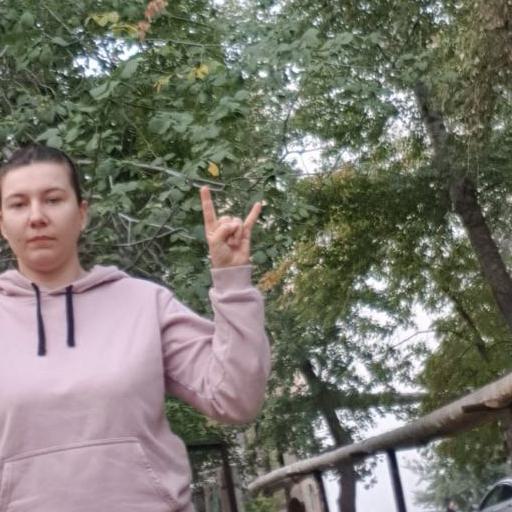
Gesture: rock